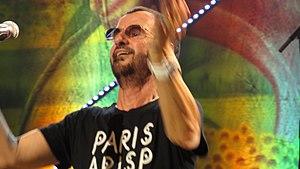
Ringo Starr au concert de Paris le 26 juin 2011 de Ringo Starr et son All-Starr Band
Le All-Starr Band est le nom donné au groupe à formation variable qui accompagne depuis 1989 le batteur et chanteur Ringo Starr dans ses tournées.